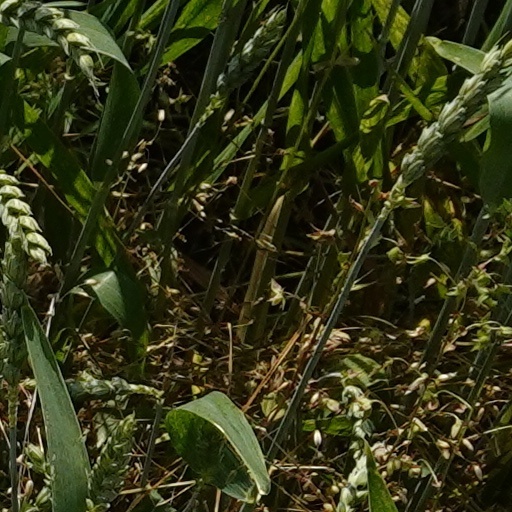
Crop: wheat